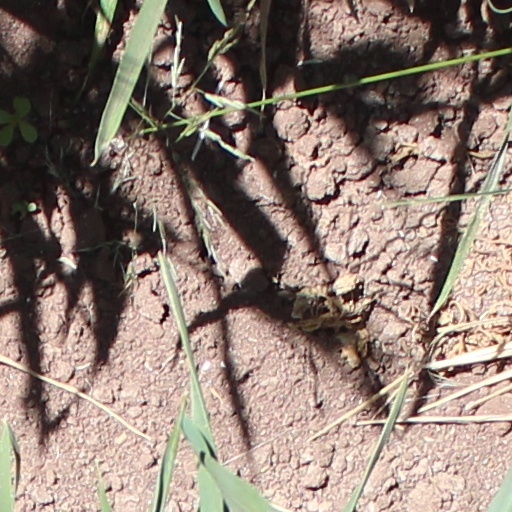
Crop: wheat